Morley–Wang–Xu element

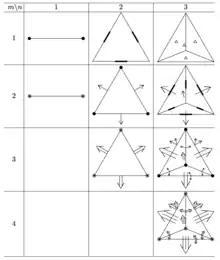
Table 1: m <= n+1: diagrams of the finite elements

As a nontrivial generalization of Morley–Wang–Xu elements, Wu and Xu propose a universal construction for the more difficult case in which formula_33. Table 1 depicts the degrees of freedom for the case that formula_35. The shape function space is formula_36, where formula_37 is volume bubble function. This new family of finite element methods provides practical discretization methods for, say, a sixth order elliptic equations in 2D (which only has 12 local degrees of freedom). In addition, Wu and Xu propose an formula_38 nonconforming finite element that is robust for the sixth order singularly perturbed problems in 2D.